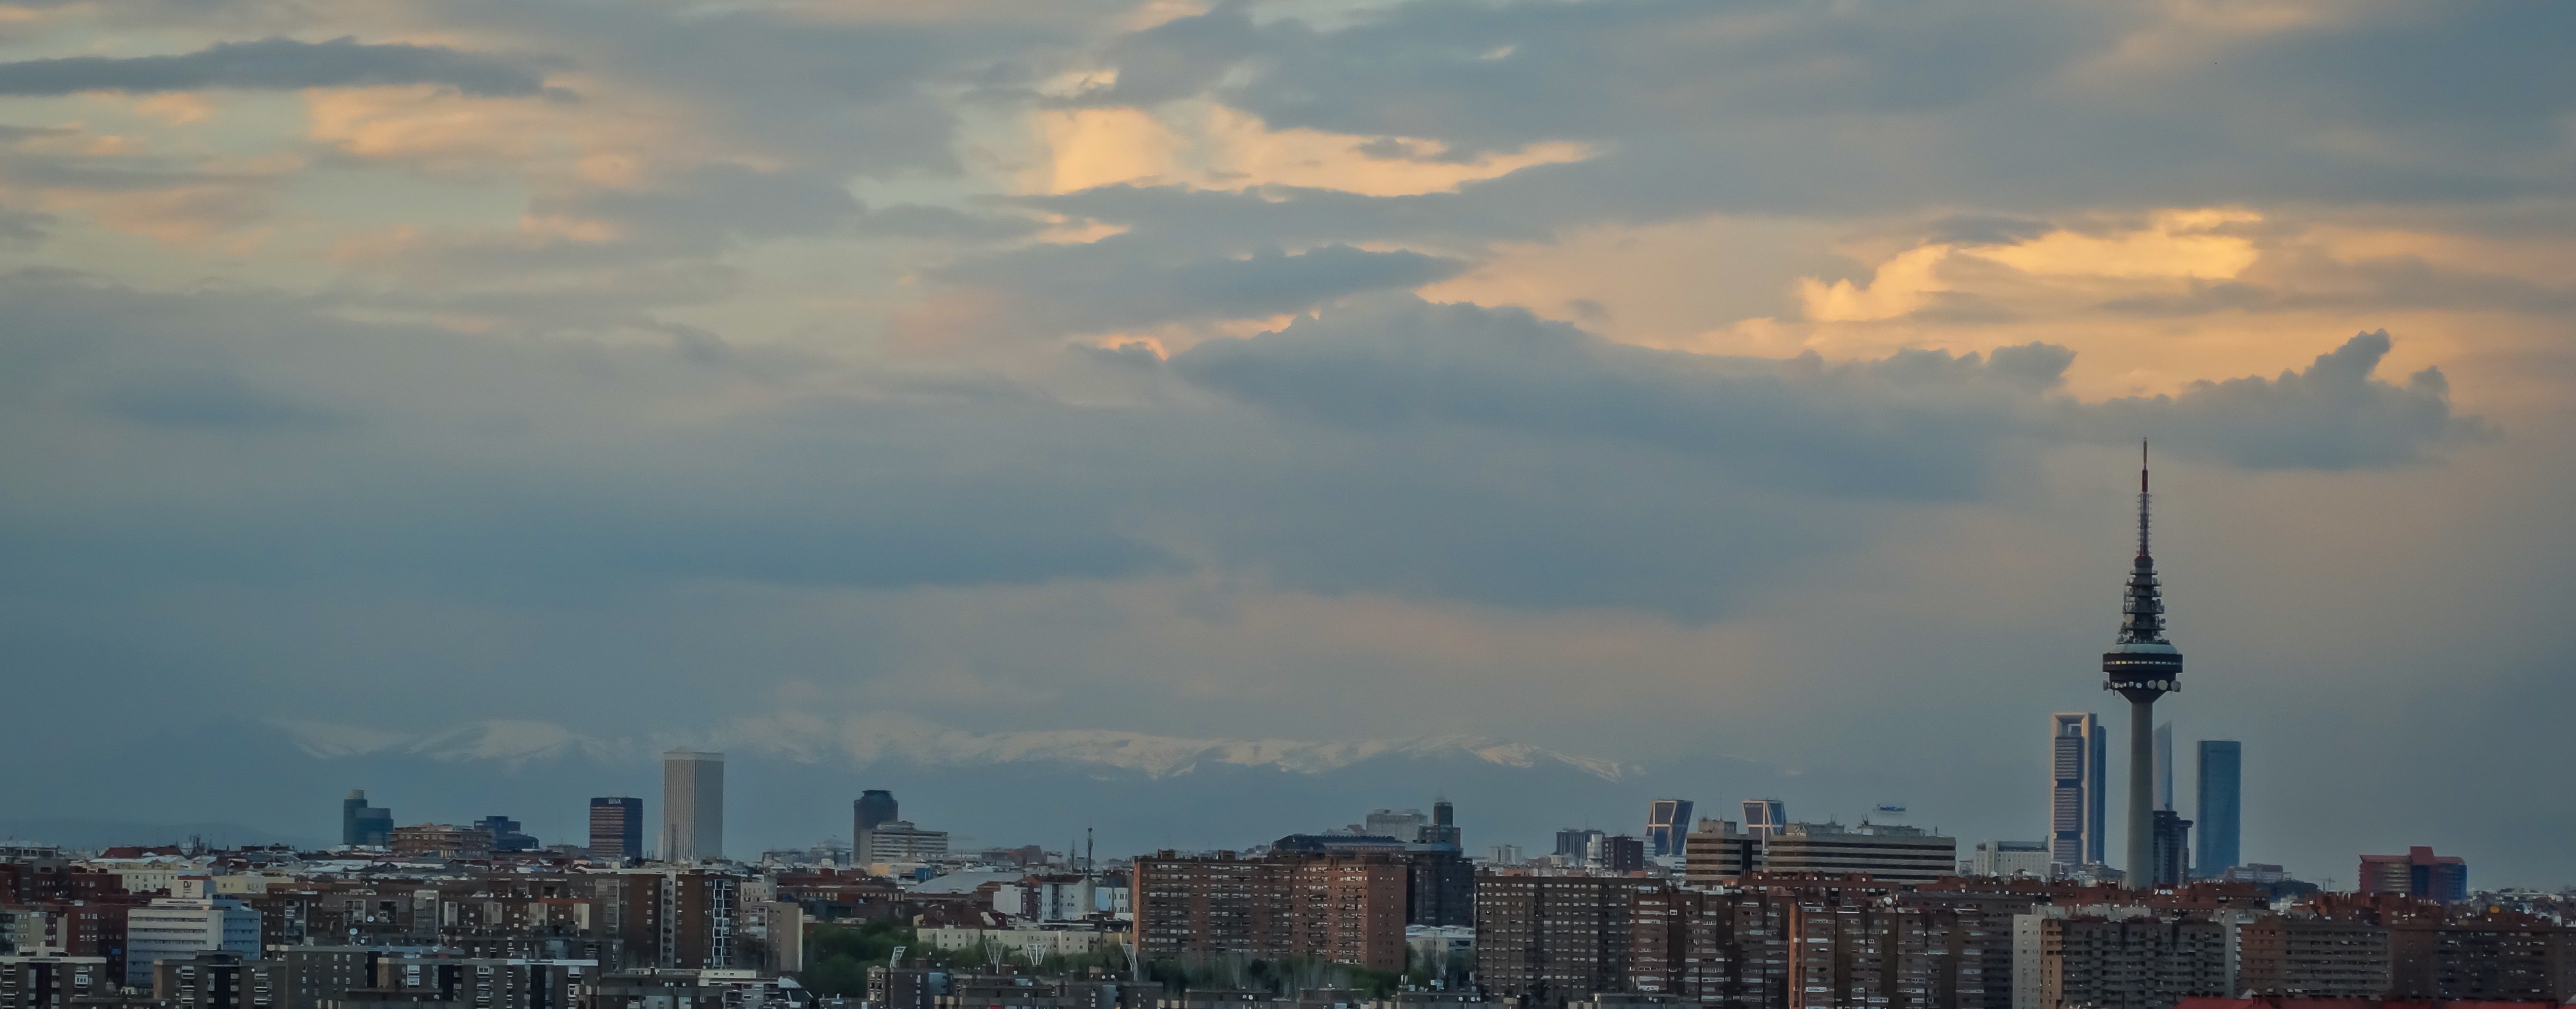
horizon, cloud, architecture, sky, sunset, skyline, morning, dawn, city, skyscraper, cityscape, panorama, dusk, panoramic, evening, haze, business, art, clouds, sierra, mountains, madrid, wallpaper, history, real estate, meteorological phenomenon, atmospheric phenomenon, human settlement, atmosphere of earth, torrespa a